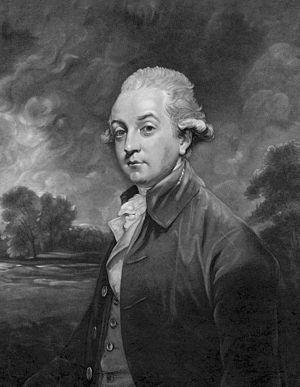
William Wentworth-Fitzwilliam, 4ᵉ comte Fitzwilliam, PC, titré vicomte Milton jusqu'en 1756, était un homme d'État britannique whig de la fin du 18ᵉ et du début du 19ᵉ siècle. En 1782, il hérite des domaines de son oncle Charles Watson-Wentworth, deuxième marquis de Rockingham, ce qui en fait l'une des personnes les plus riches de Grande-Bretagne. Il a joué un rôle de premier plan dans la politique whig jusque dans les années 1820.